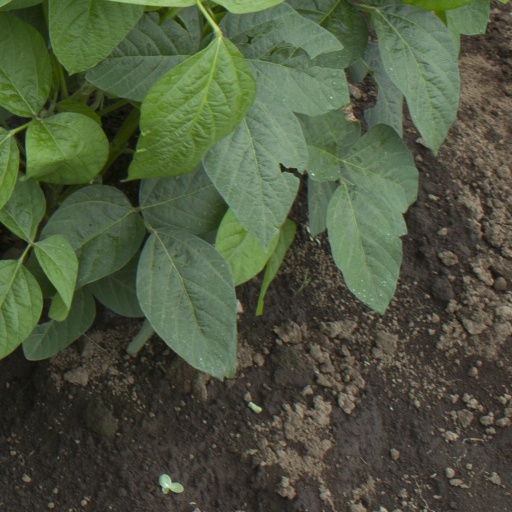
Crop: soybean